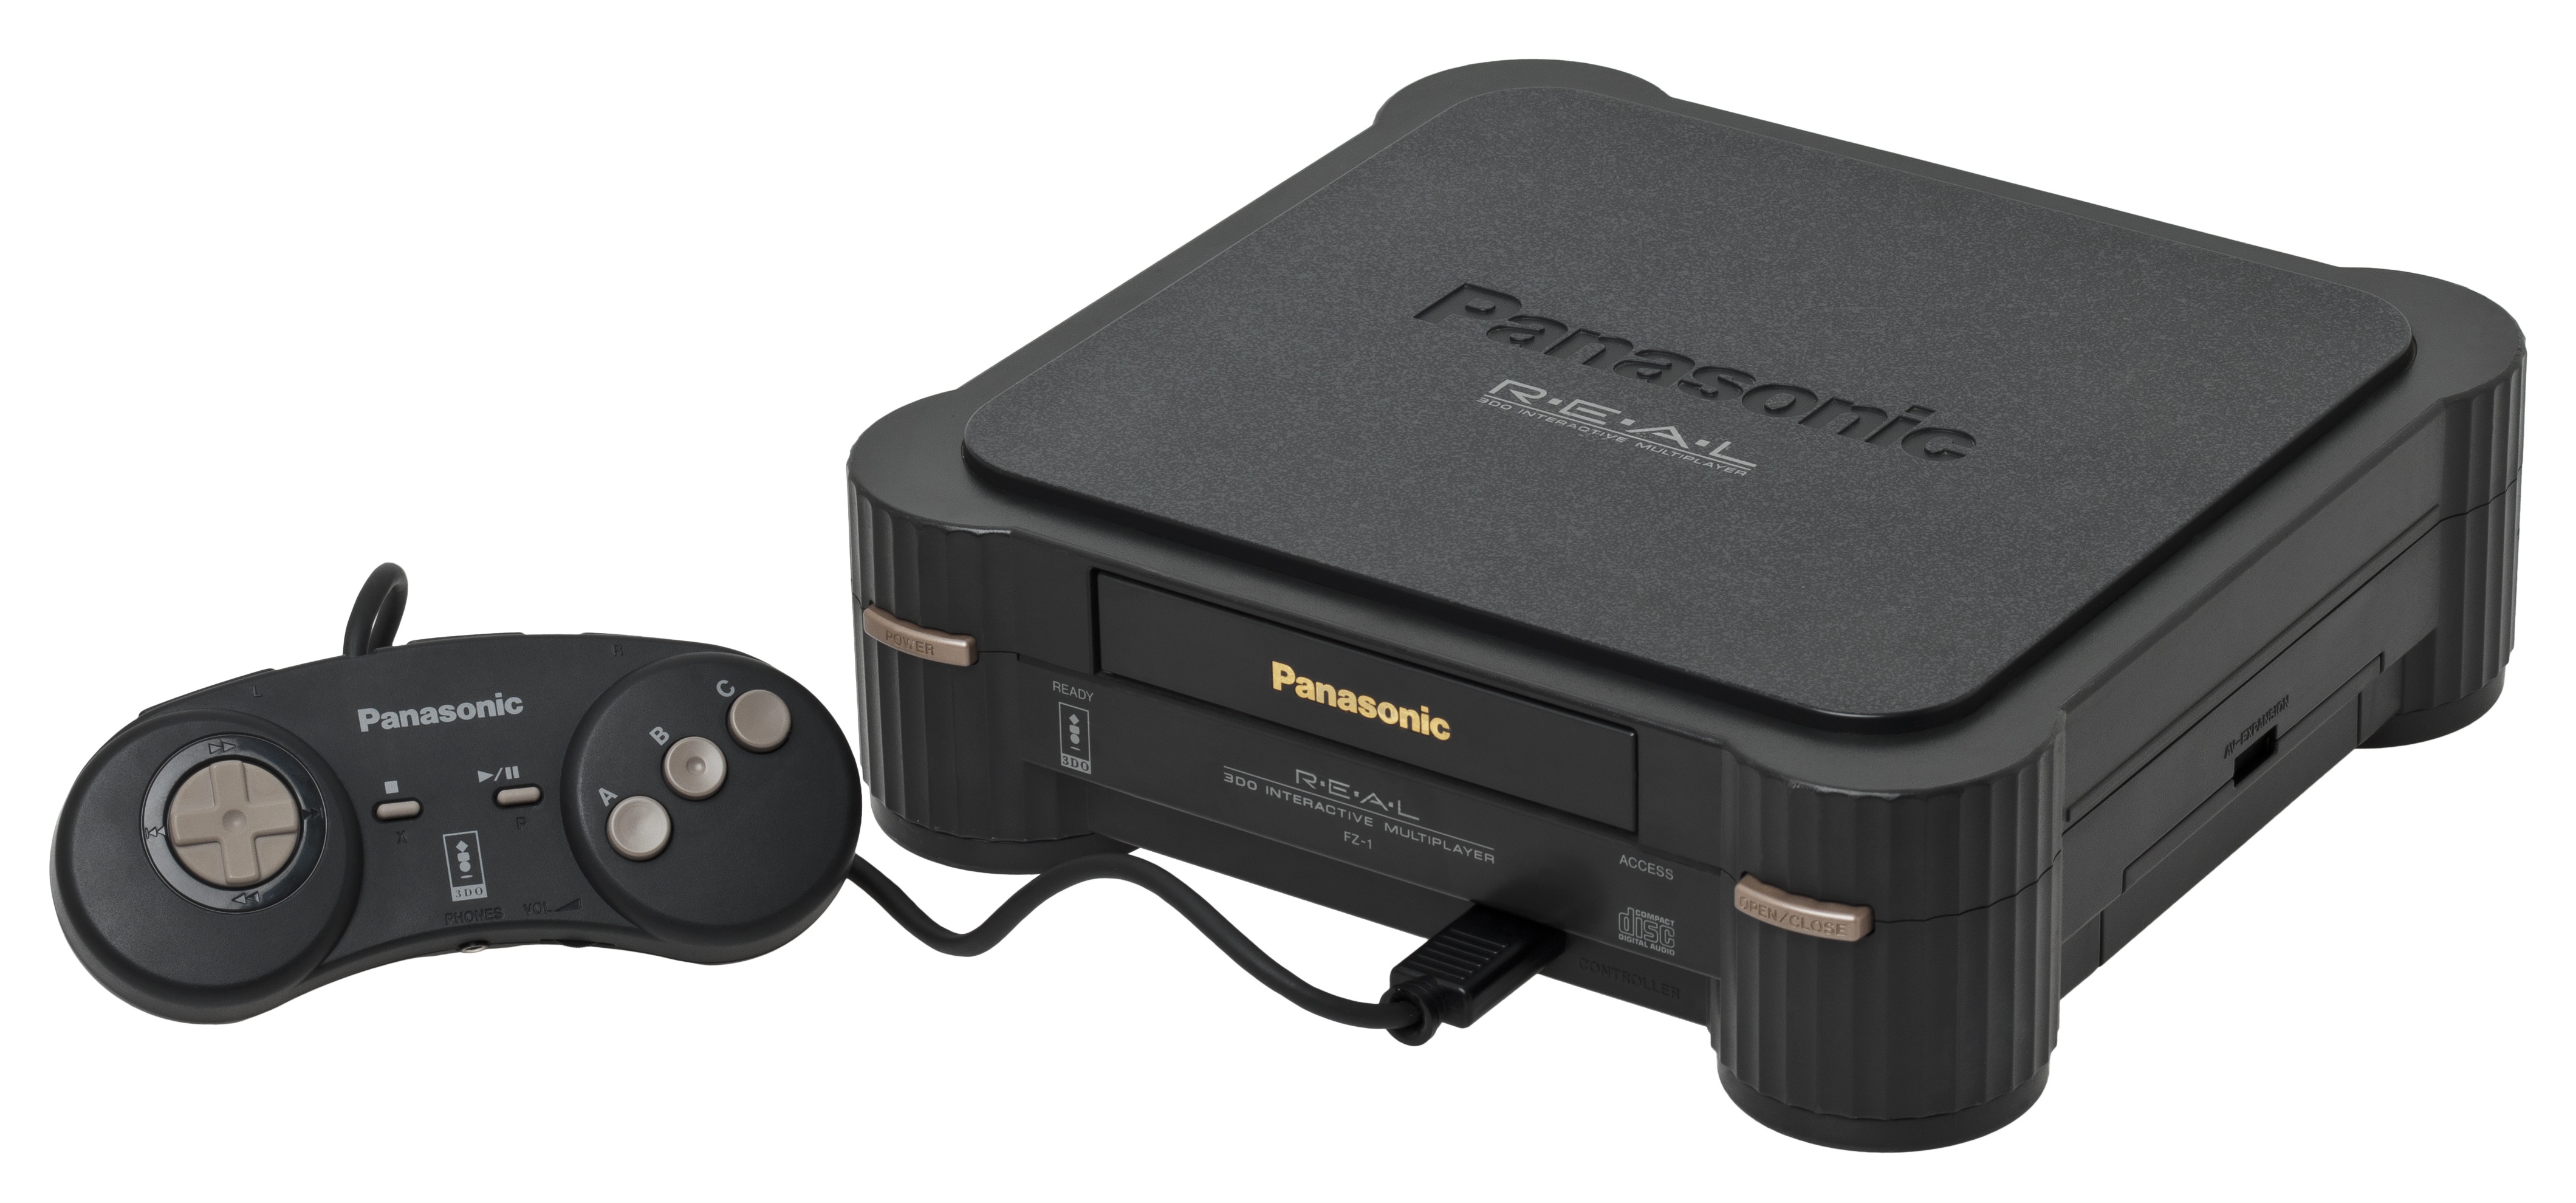
technology, video game, play, set, toy, device, fun, electronics, console, multimedia, entertainment, computer game, electronic device, electronics accessory, camera accessory, video game console, fz1